Gutka

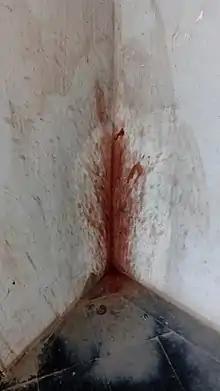
Red stains of Gutka on walls due to spitting

Use of gutka and other forms of tobacco are culturally ingrained and use can begin at a young age. Smokeless tobacco use is most common in India where oral cancer accounts for 30 to 40% of cancer cases. Its use has been reported in Thailand, Sri Lanka, Bangladesh, Pakistan, Malaysia, Cambodia, China, Indonesia and New Guinea. Immigrants to the United Kingdom, parts of Africa, Australia, North America have brought their habits with them.